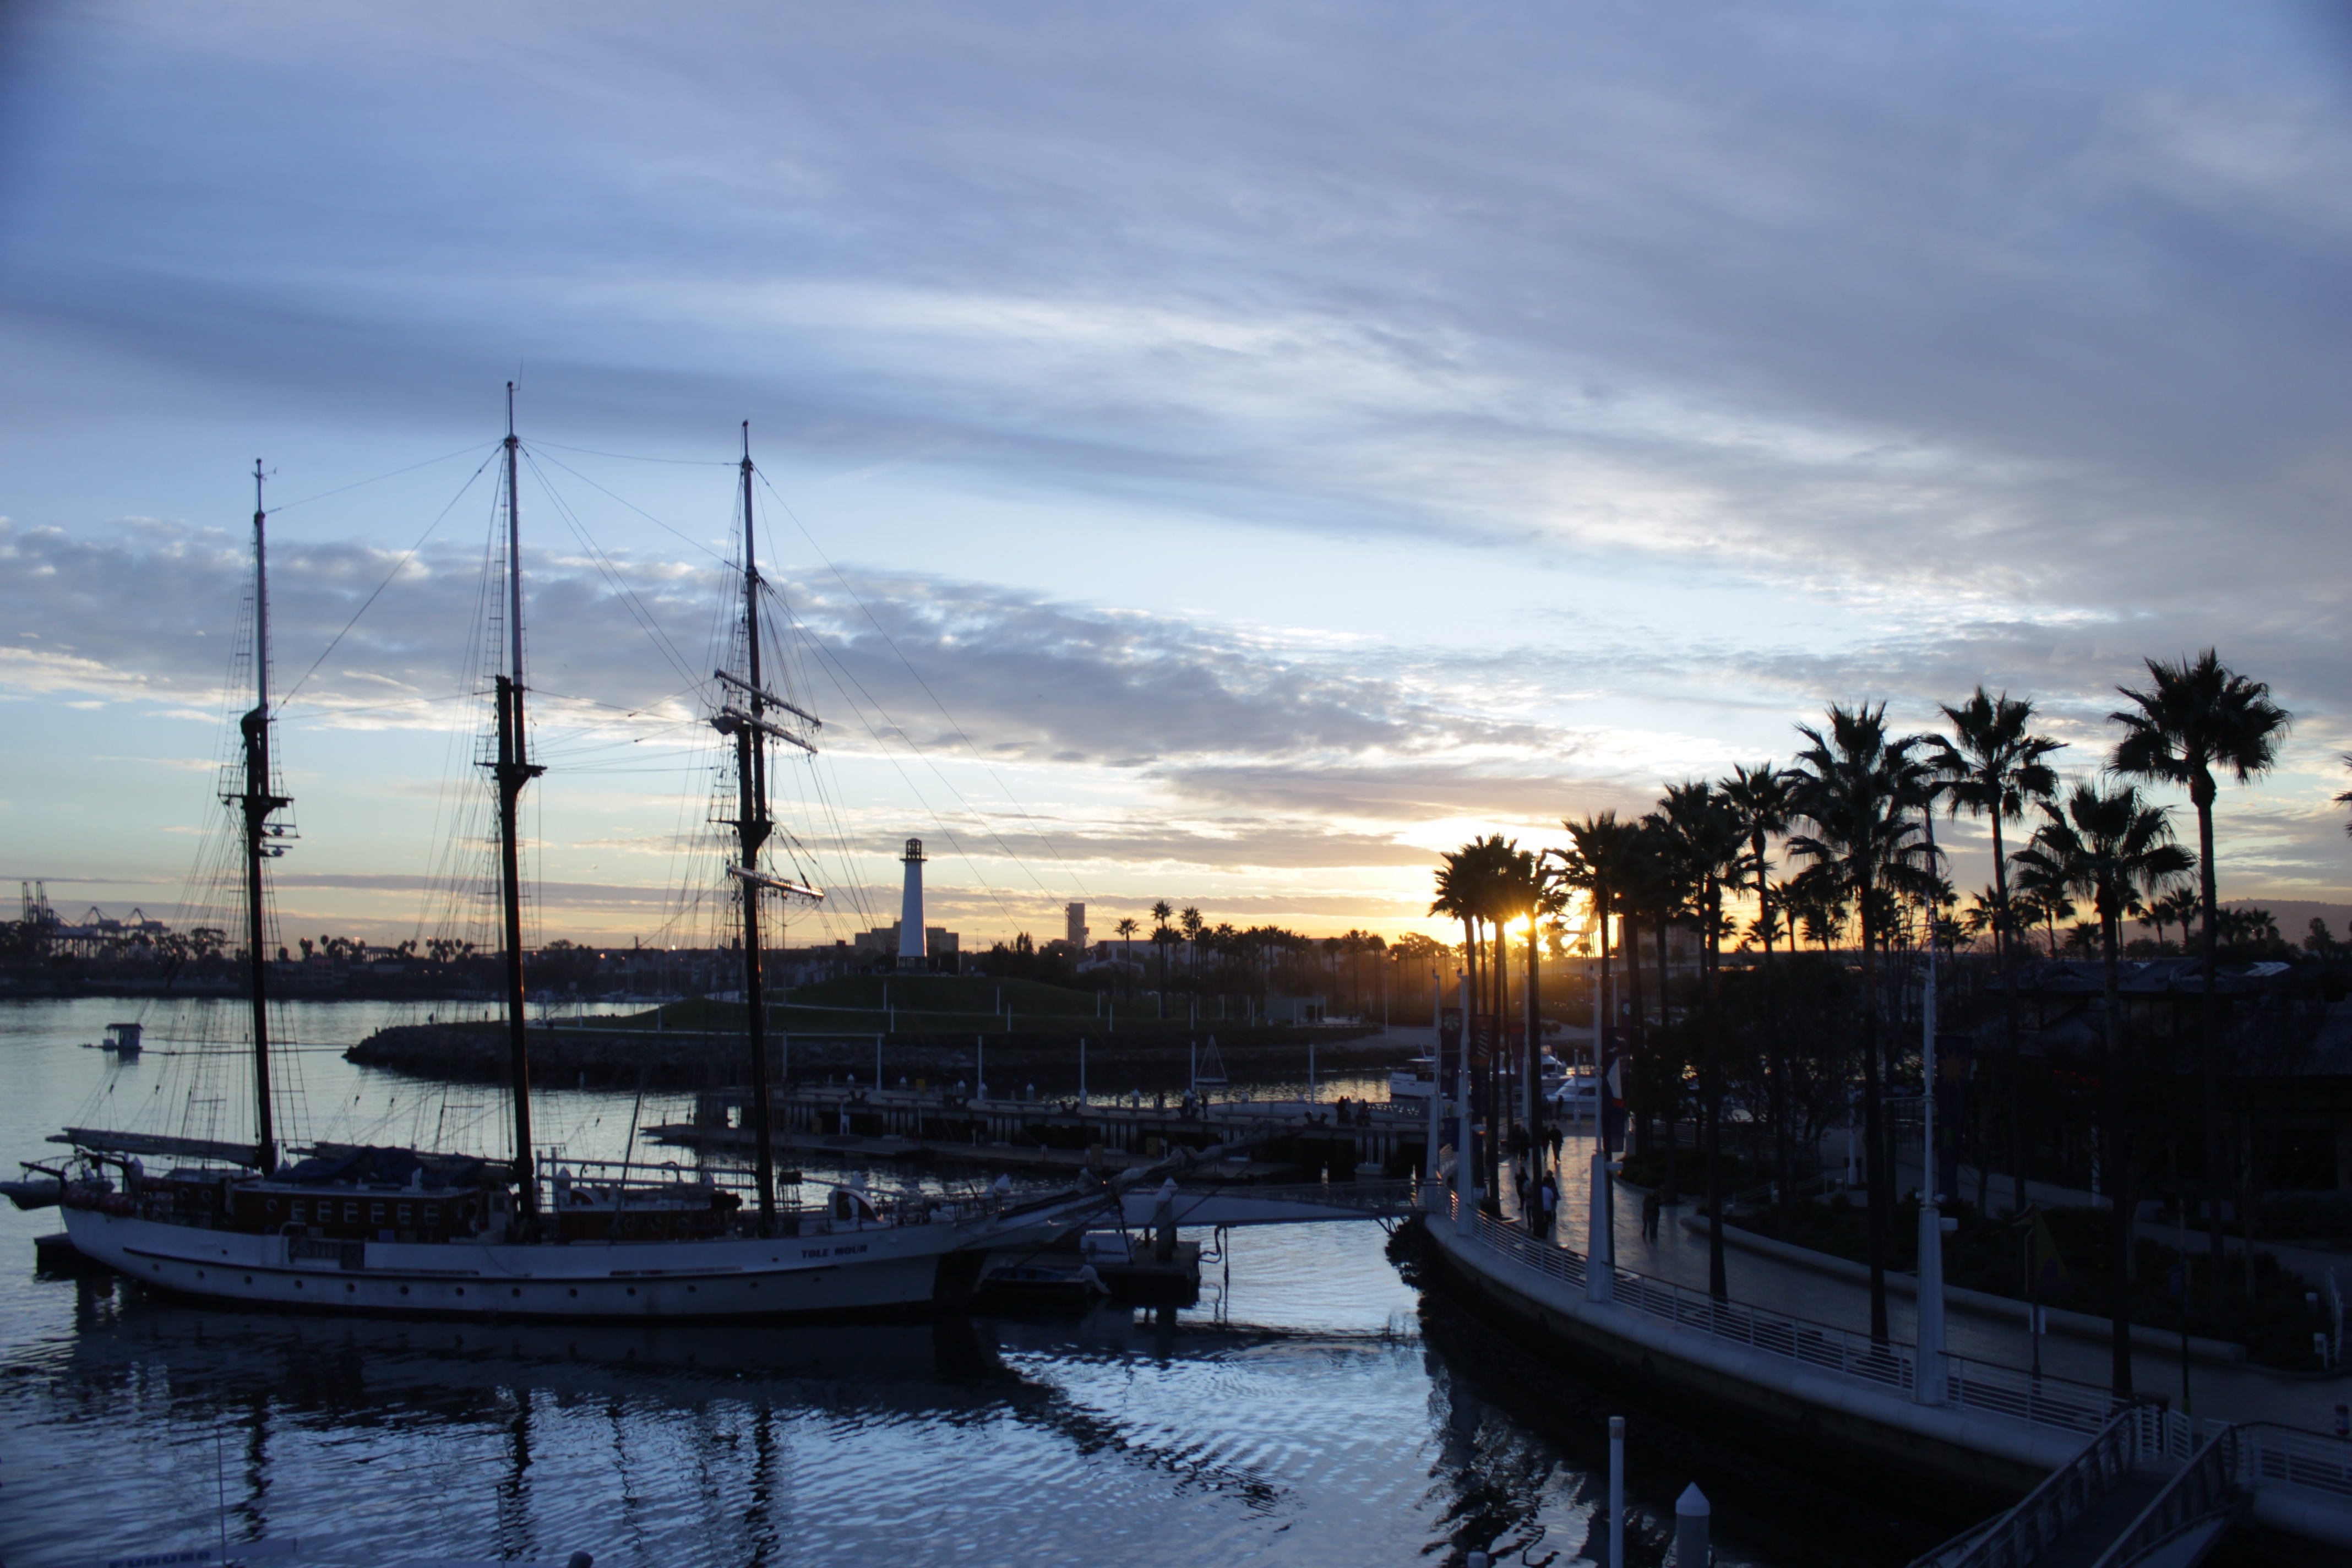
sea, water, dock, cloud, sky, sunset, boat, morning, cityscape, dusk, evening, reflection, vehicle, bay, harbor, marina, port, waterway, watercraft, long beach, shoreline village, long beach waterfront